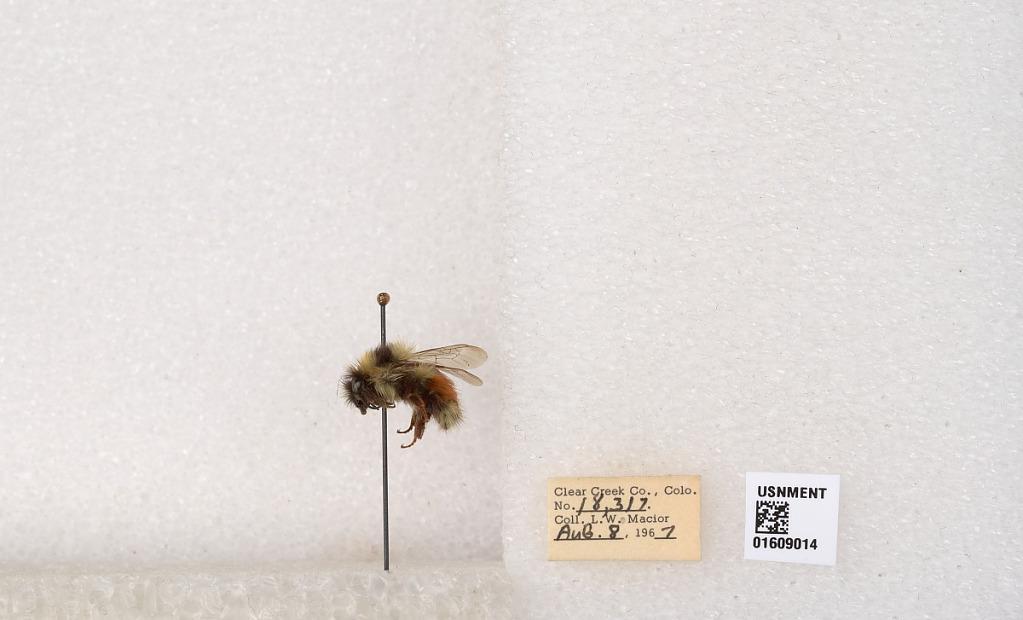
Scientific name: Bombus (Pyrobombus) sylvicola Kirby
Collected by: L. Macior
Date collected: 1967-8-8
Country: United States
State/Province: Colorado
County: Clear Creek
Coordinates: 39.6856, -105.645